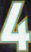
Number: 4